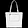
Label: Bag